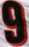
Number: 9